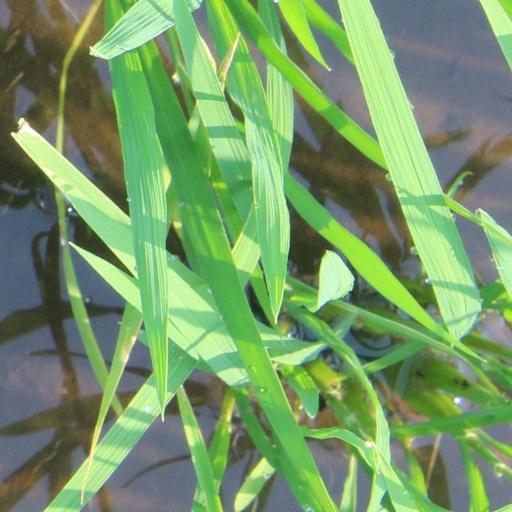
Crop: rice